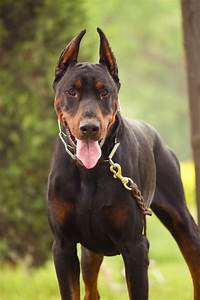
Label: cane